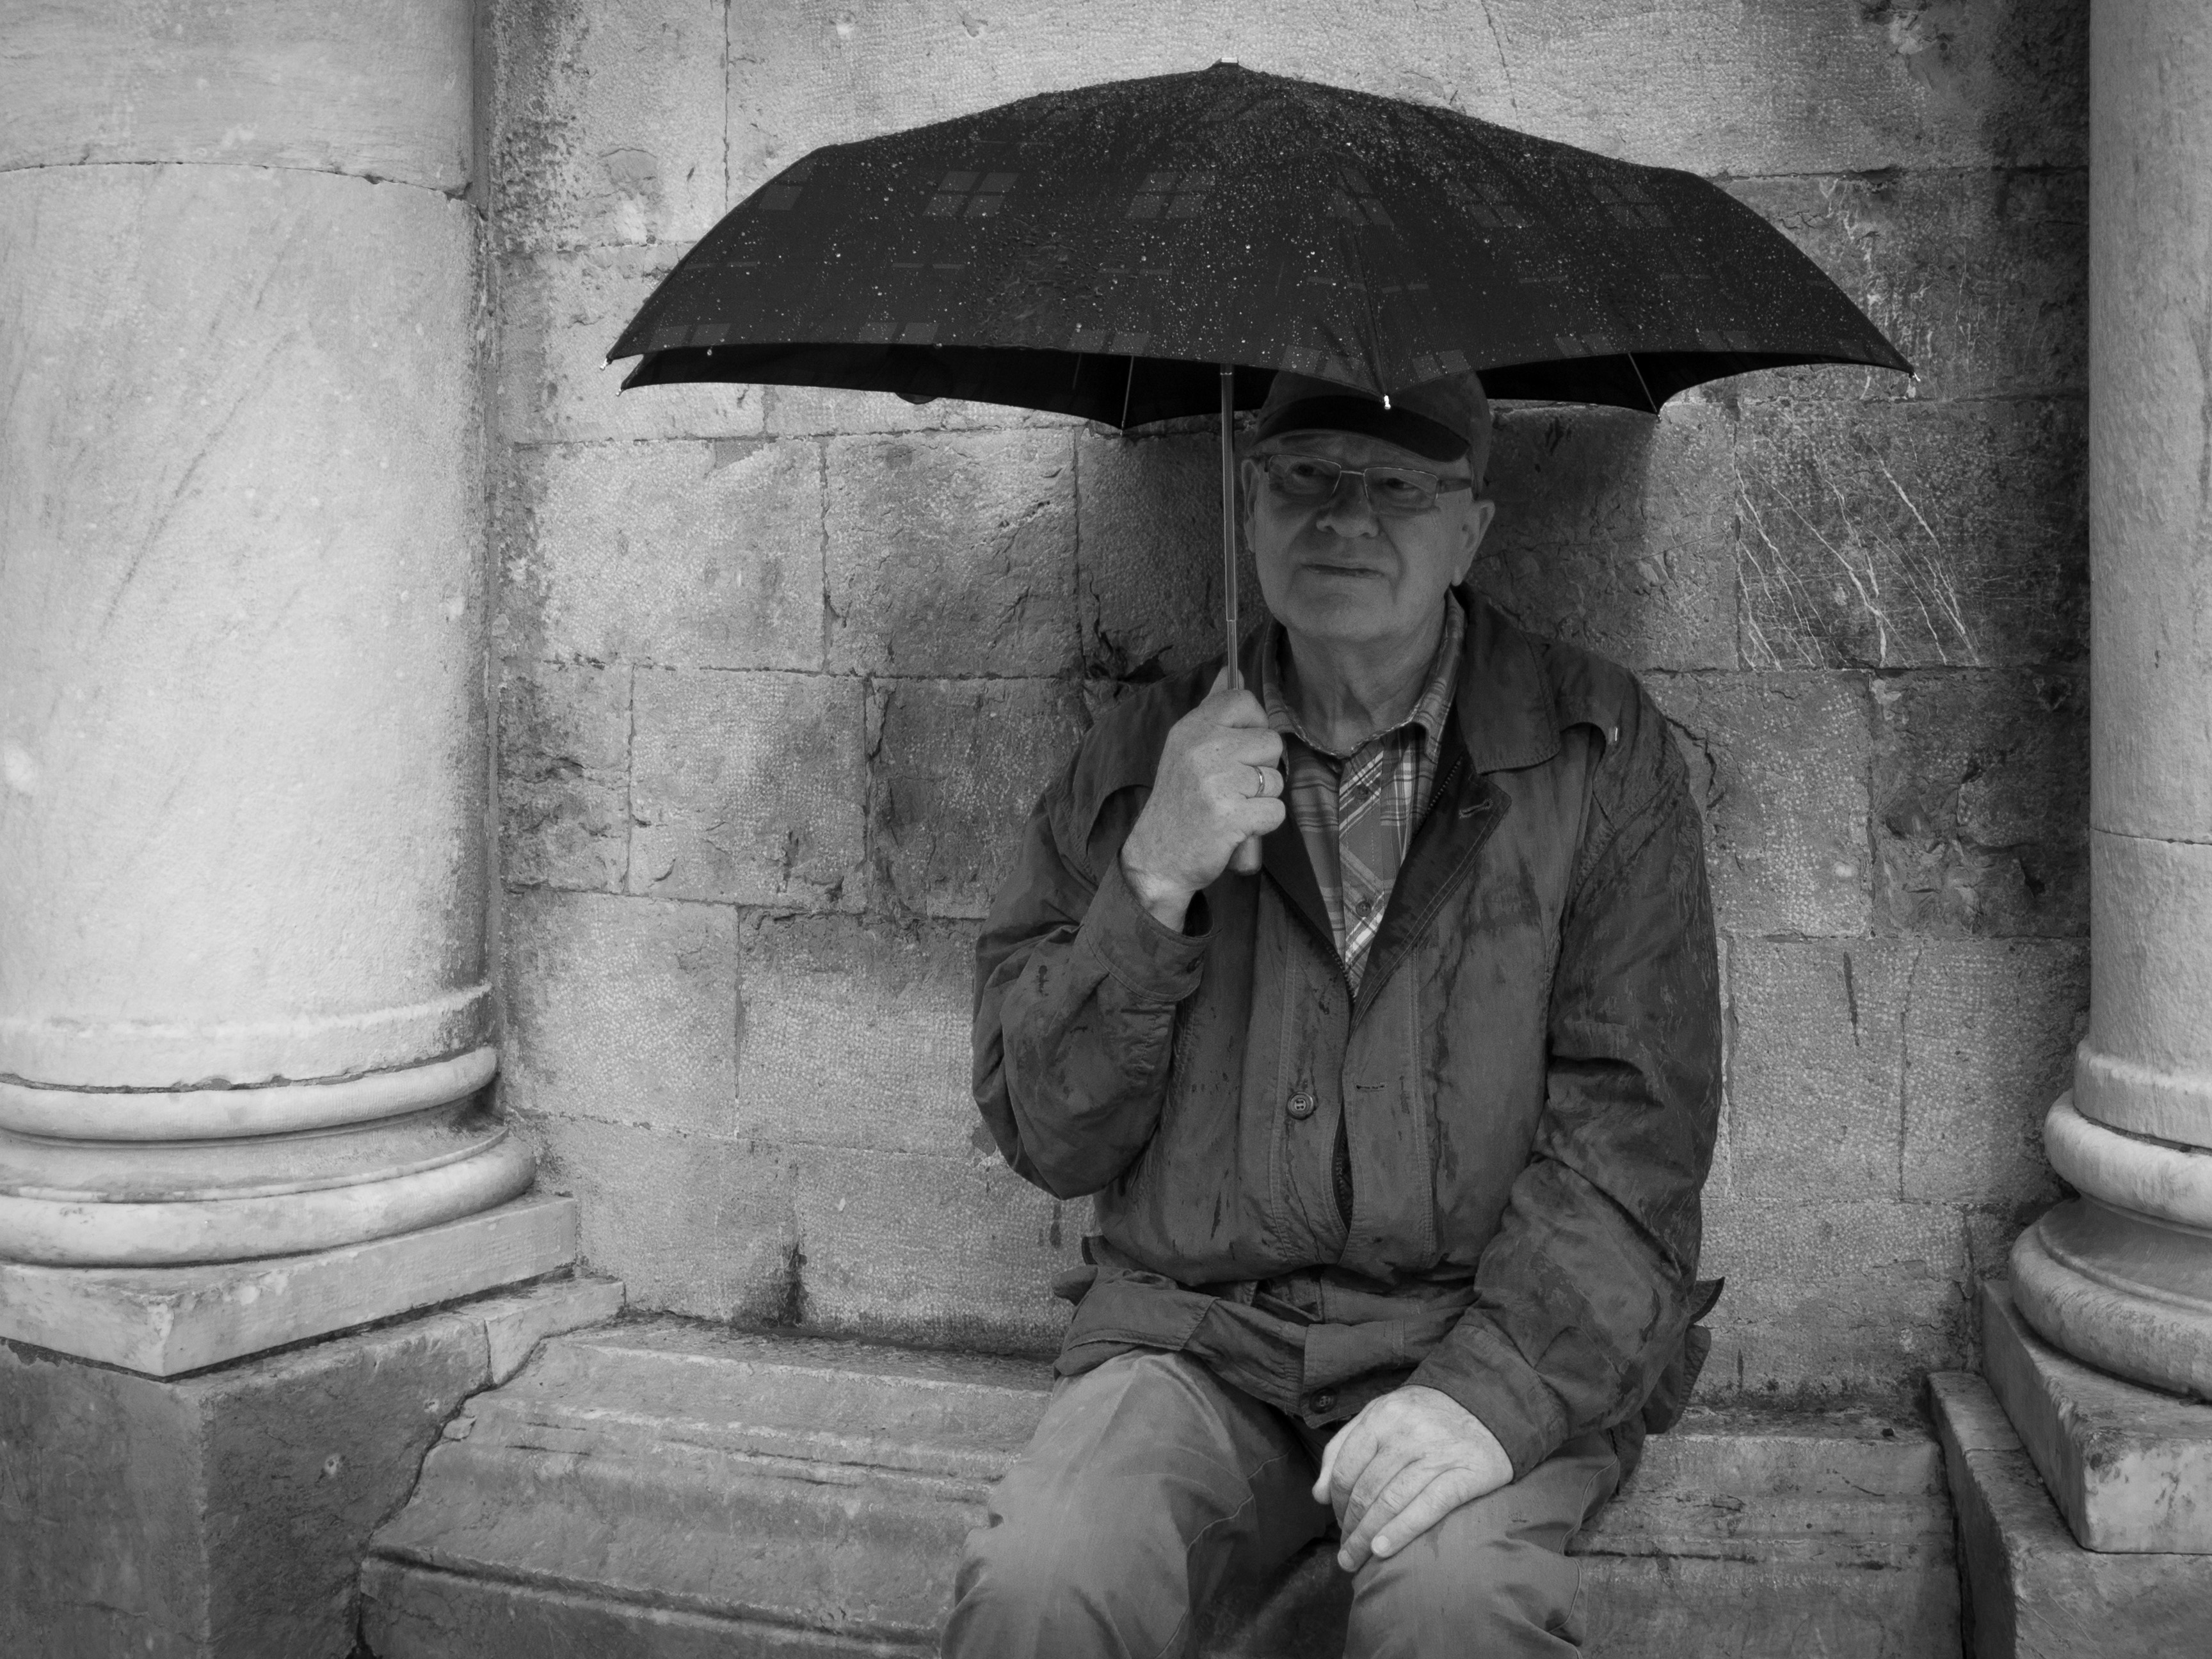
person, black and white, white, hat, monochrome, temple, photograph, monochrome photography, human positions